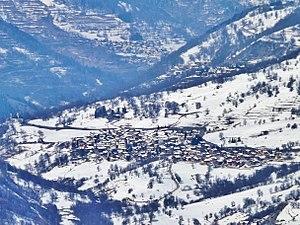
Vue panoramique, depuis les pistes de ski de Val Thorens, du village de Saint-Martin-de-Belleville, avec visible le sanctuaire Notre-Dame-de-la-Vie à gauche, en Savoie.
Saint-Martin-de-Belleville est une ancienne commune française située dans le département de la Savoie en région Rhône-Alpes. Village de montagne du massif de la Vanoise, en Tarentaise, il comptait 2 618 habitants en 2016. Le territoire communal accueillait trois stations de sports d'hiver : Saint-Martin-de-Belleville, des Menuires et de Val Thorens, reliées au grand domaine skiable des Trois Vallées.